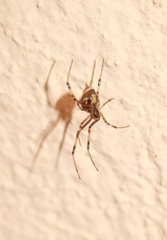
Species: Lactrodectus_hesperus